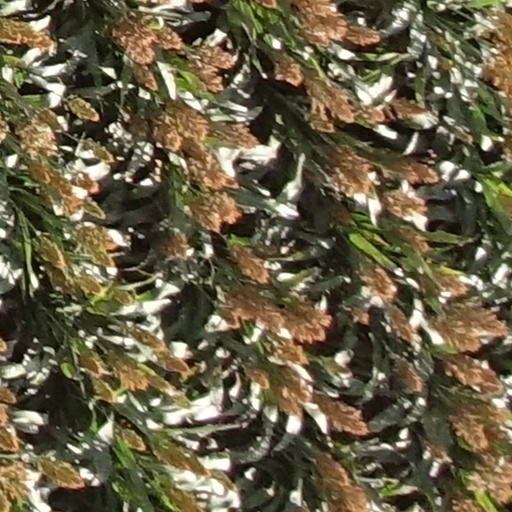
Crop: sorghum